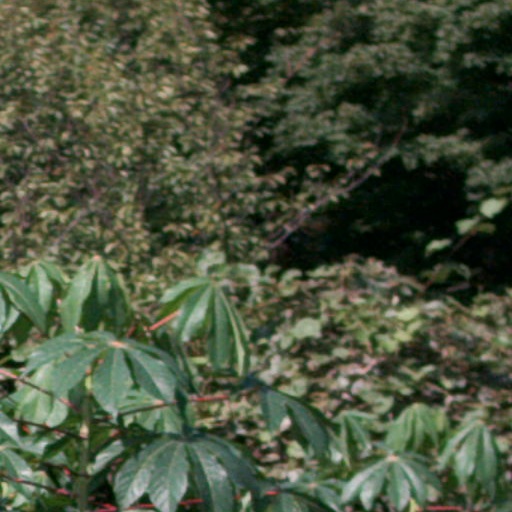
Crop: cassava